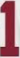
Number: 1